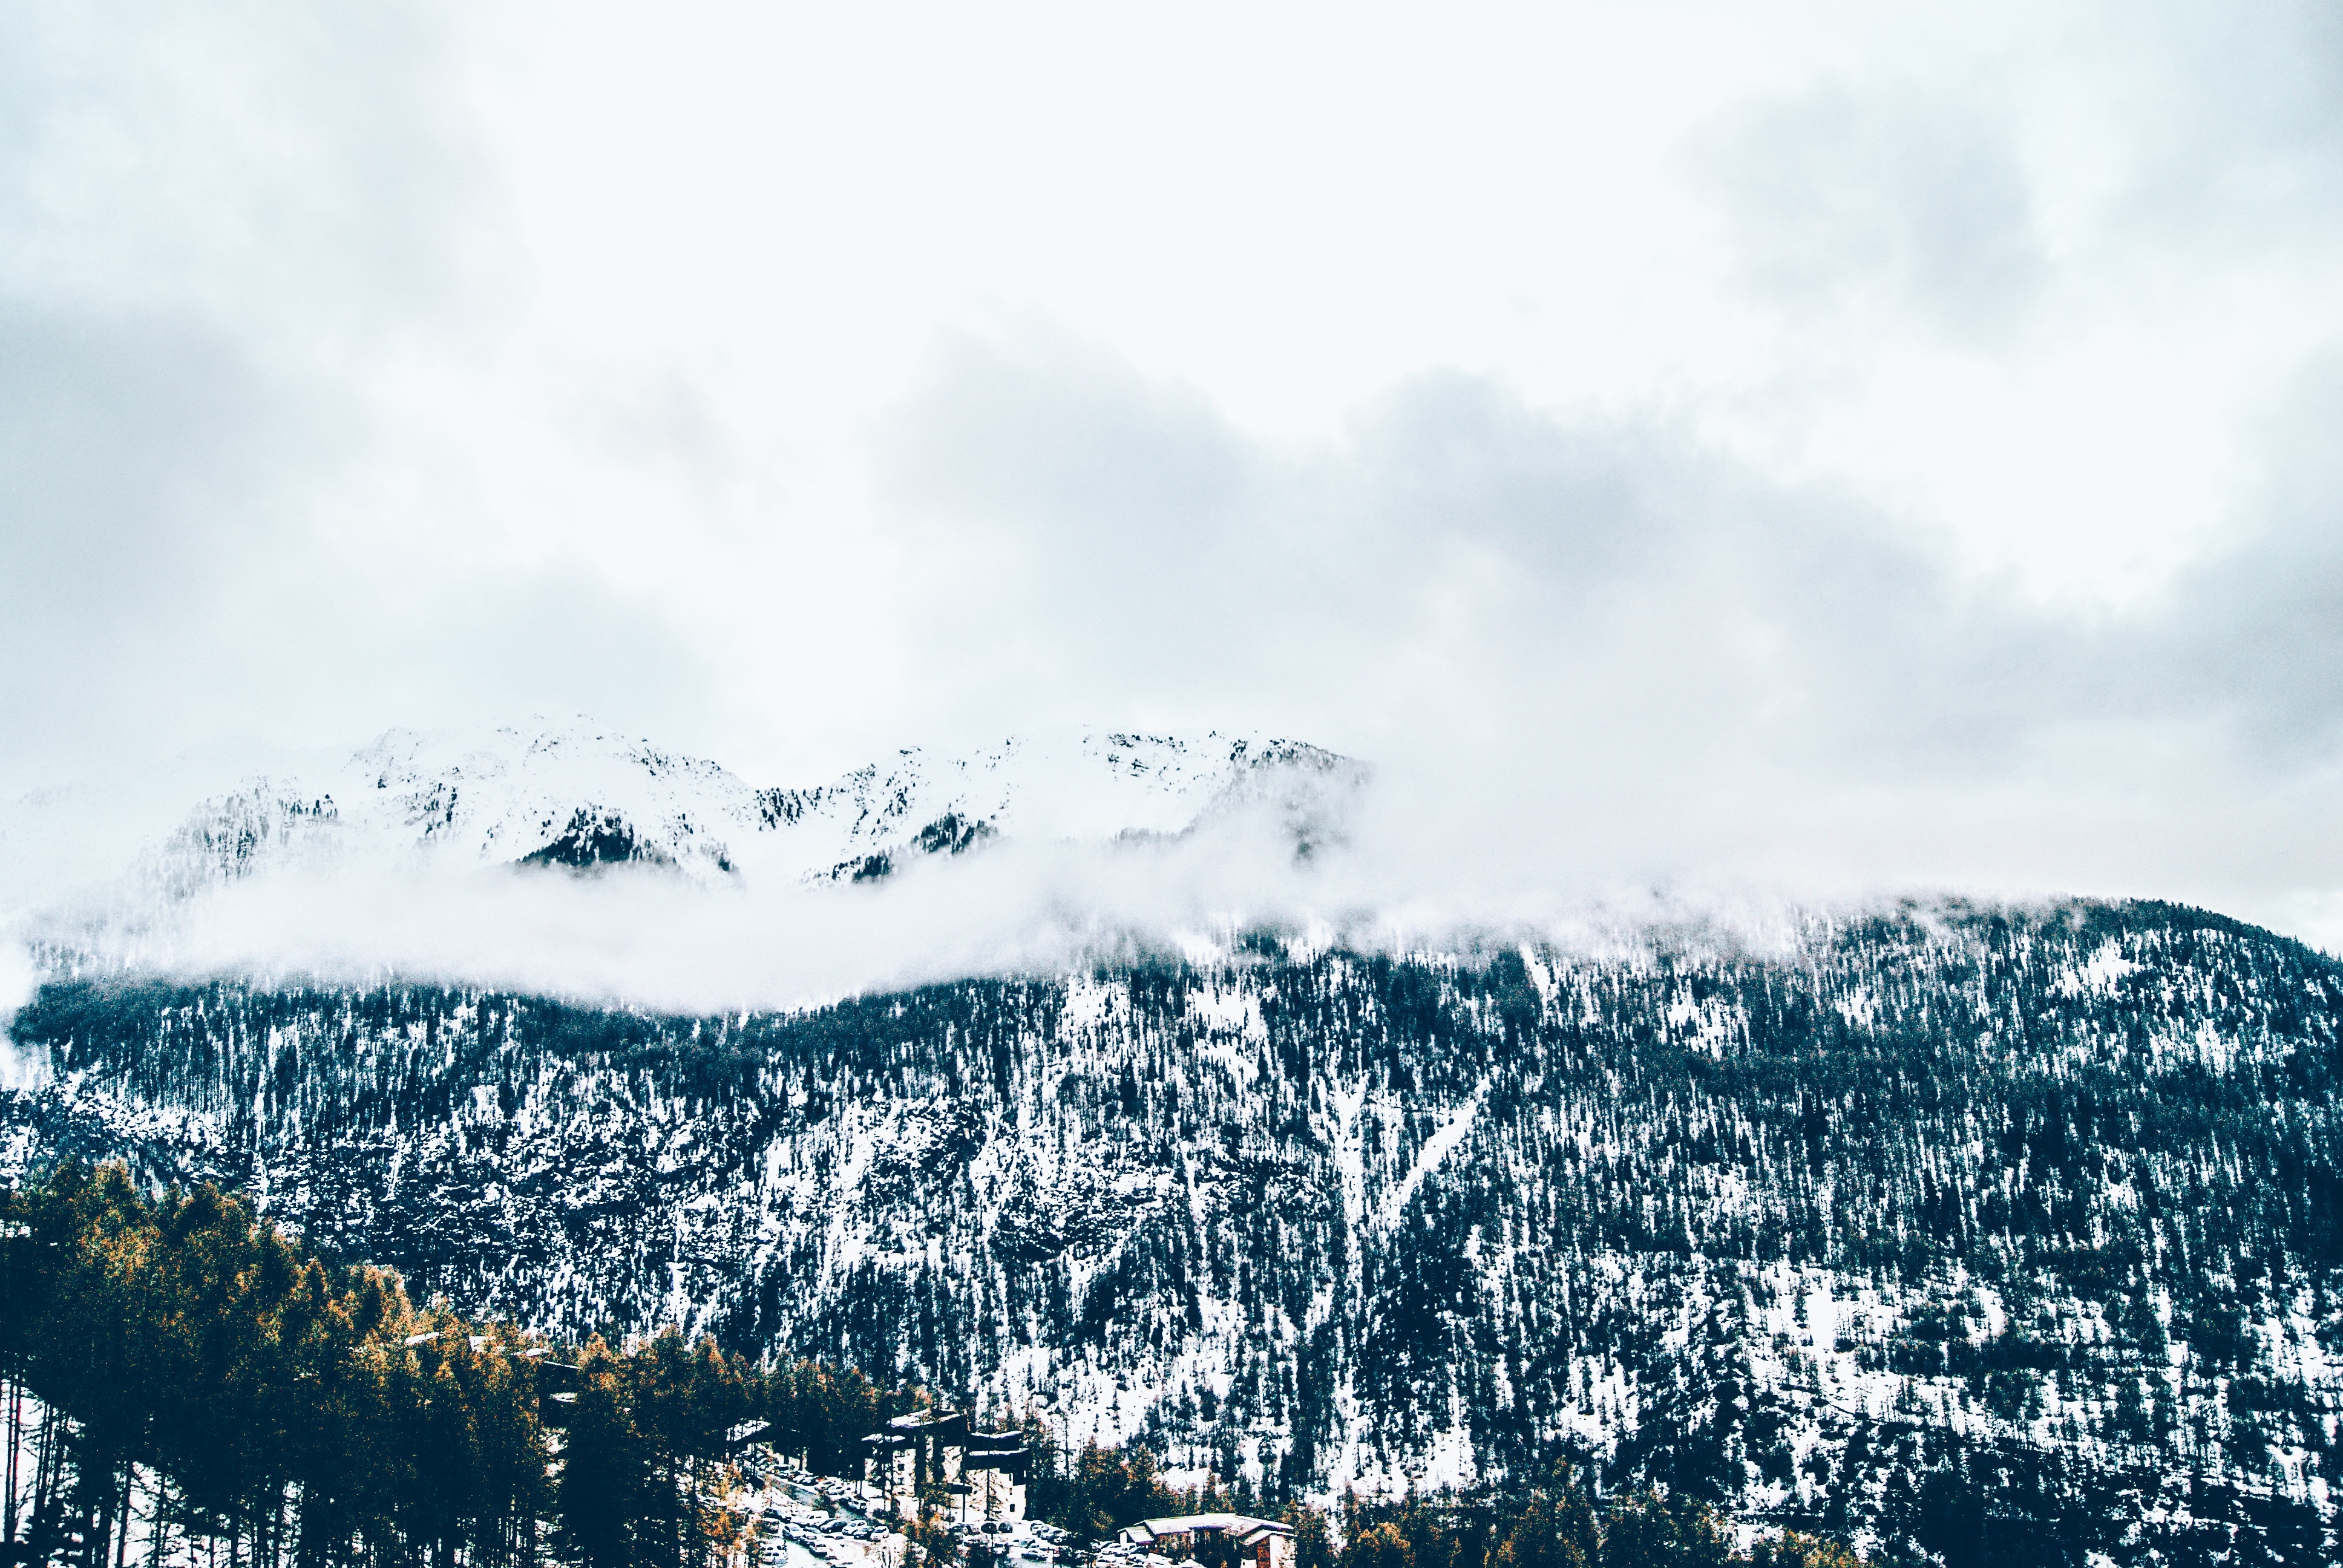
landscape, tree, nature, forest, horizon, wilderness, mountain, snow, winter, cloud, sky, mist, white, photography, morning, hill, peak, mountain range, panorama, scenery, weather, season, summit, trees, clouds, alps, geographical feature, atmospheric phenomenon, atmosphere of earth, mountainous landforms